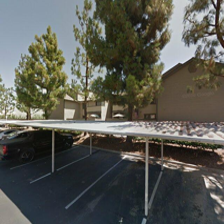
Label: streetView